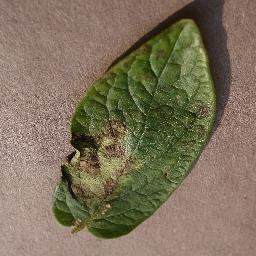
Label: Potato___Late_blight